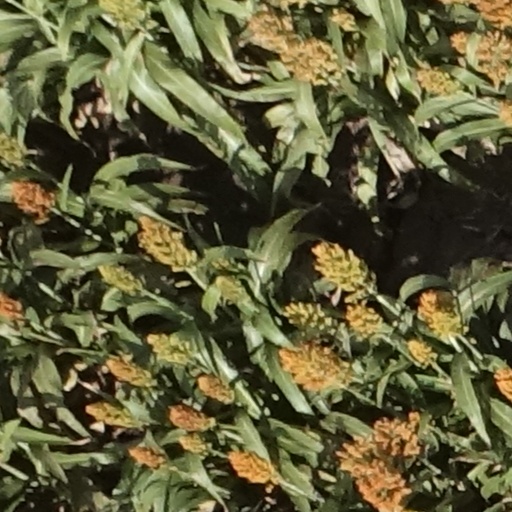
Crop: sorghum